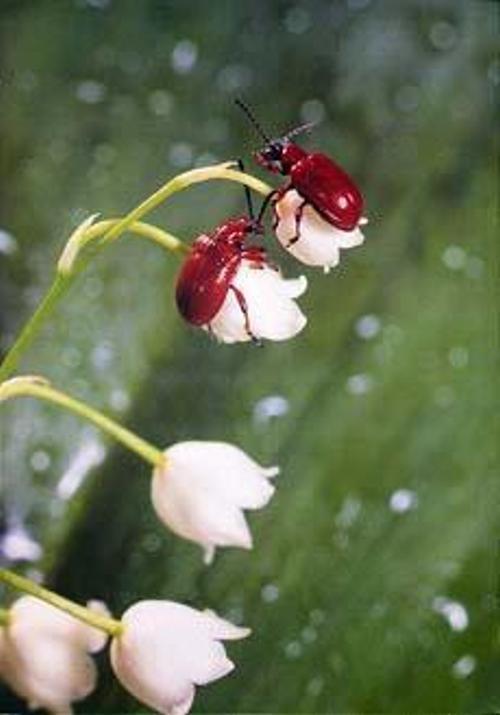
Flower: Lilyvalley